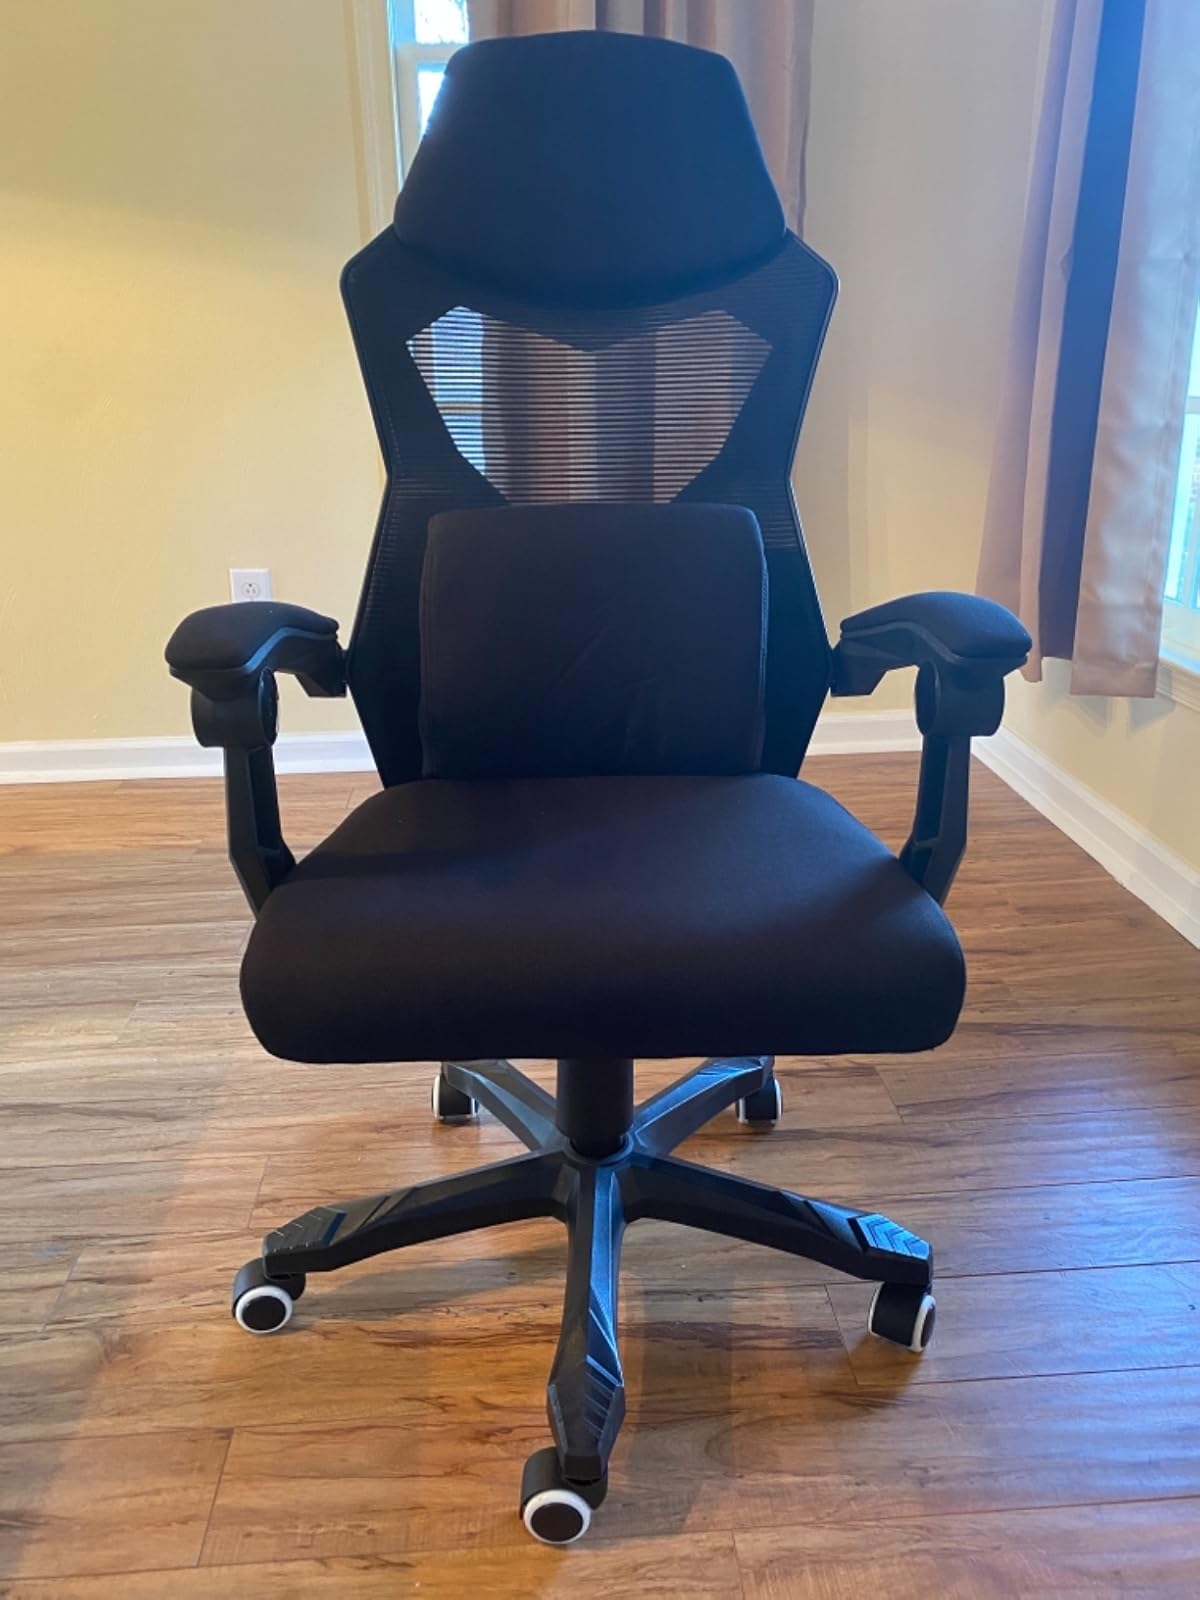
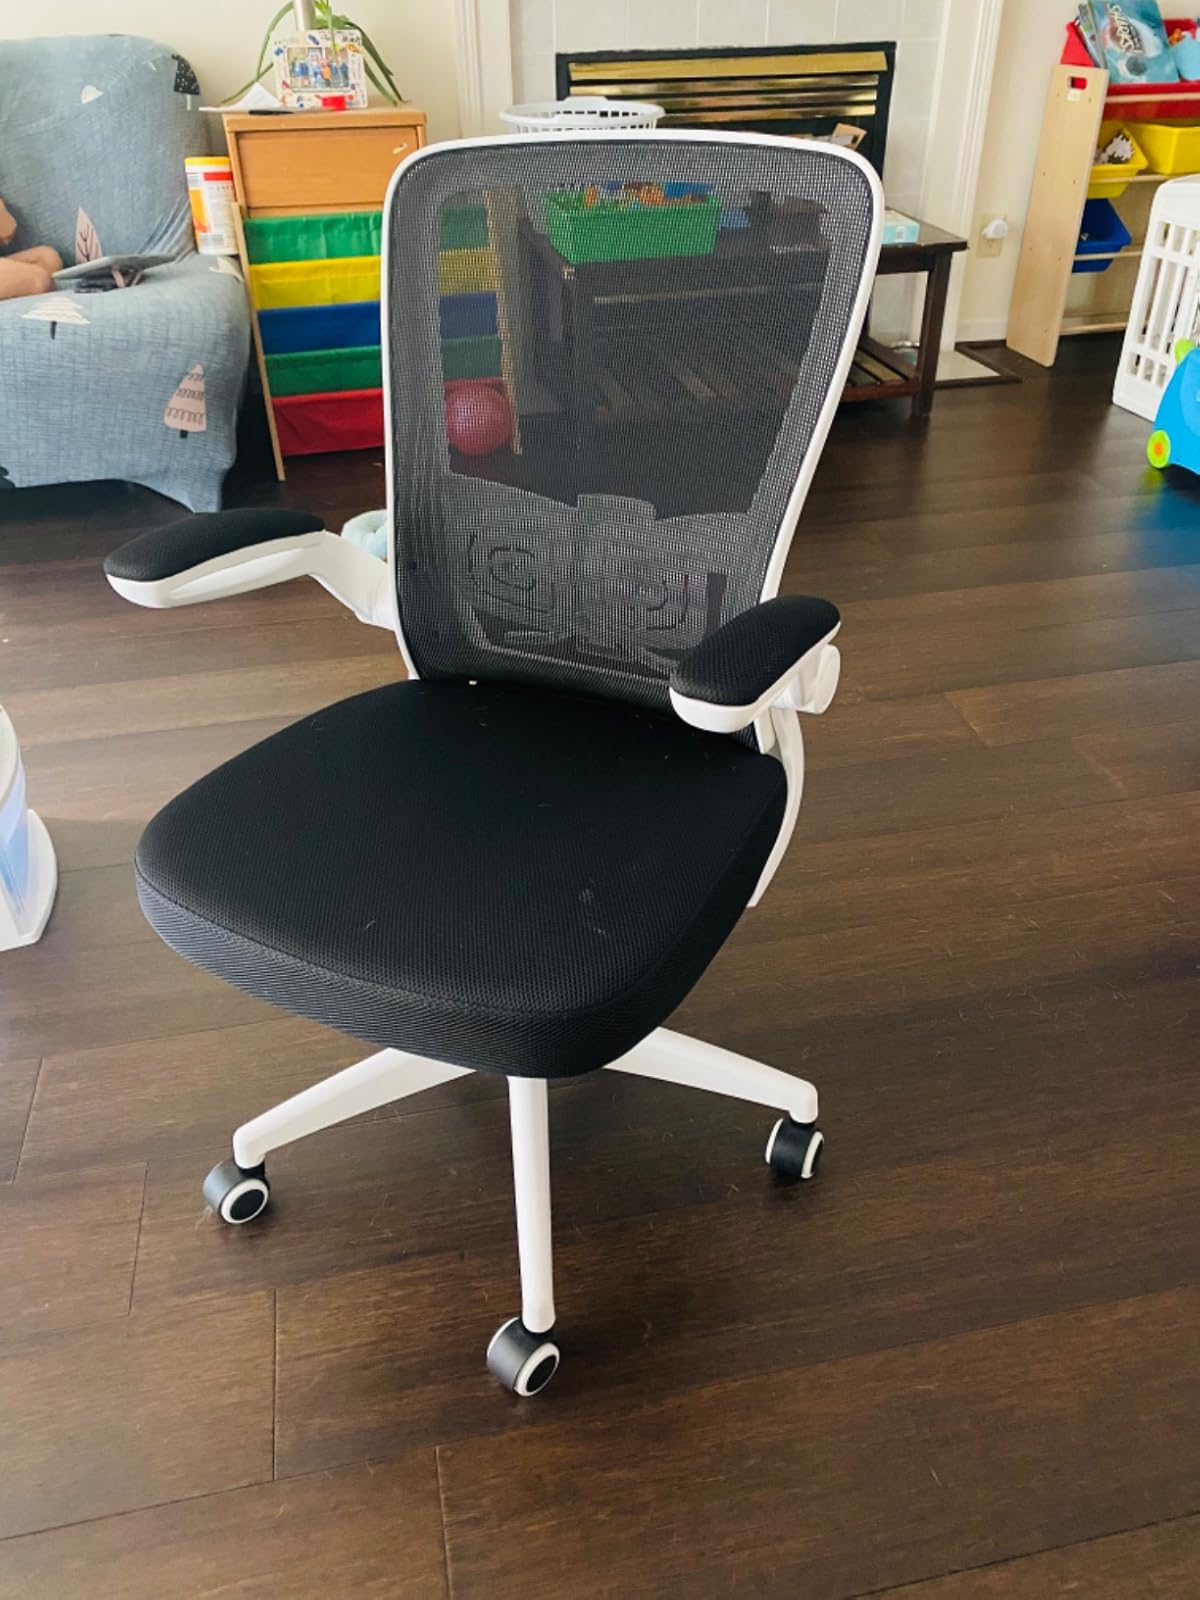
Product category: items_chair
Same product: no